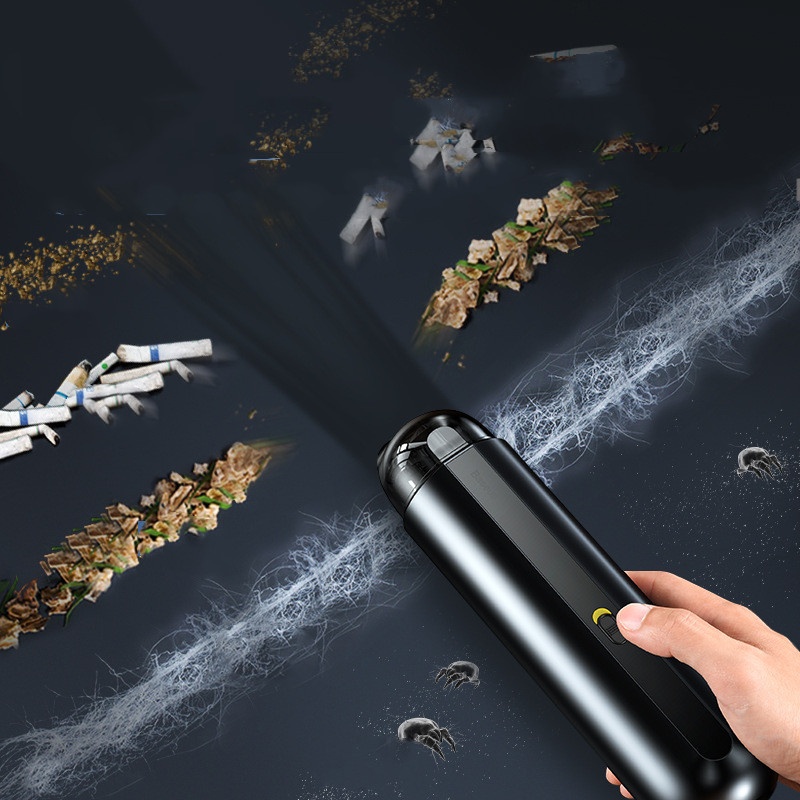
SwiftClean Car Vacuum™
Brand: Uptown GenZ
Introducing the BASEUS Car Vacuum Cleaner Powerful 5000Pa suction for easy residue removal HEPA filter ensures long-lasting cleanliness Compact design fits in cup holders or on tables Includes blowing hose for gap cleaning 6000mAh battery offers 18 minutes of use Large 60ml dust collection bin Available in Starry Sky Black, Bright Moon White, and Dark Night Green Noise level: About 75dB Effortlessly maintain your car's cleanliness with our wireless vacuum cleaner.
Category: Vehicles & Parts > Vehicle Parts & Accessories > Vehicle Maintenance, Care & Decor > Vehicle Cleaning > Vehicle Carpet & Upholstery Cleaners